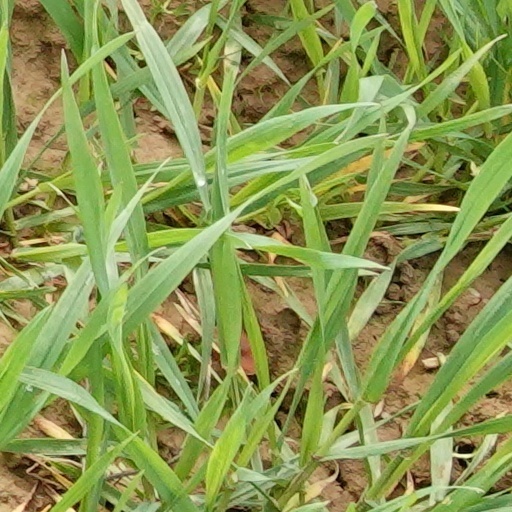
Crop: wheat